Rocky

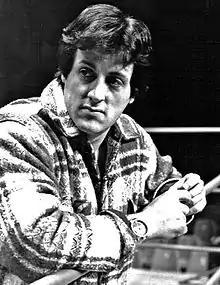
Sylvester Stallone in 1977

Sylvester Stallone wrote the screenplay for "Rocky" in three and a half days, shortly after watching the championship match between Muhammad Ali and Chuck Wepner that took place at Richfield Coliseum in Richfield, Ohio, on March 24, 1975. Wepner was TKO'd in the 15th round of the match by Ali, with few expecting him to last as long as he did. Despite the match motivating Stallone to begin work on "Rocky", he has denied Wepner provided any inspiration for the script. Other inspiration for the film may have included characteristics of real-life boxers Rocky Marciano and Joe Frazier, as well as Rocky Graziano's autobiography "Somebody Up There Likes Me" and the movie of the same name. Wepner sued Stallone, and eventually settled for an undisclosed amount.